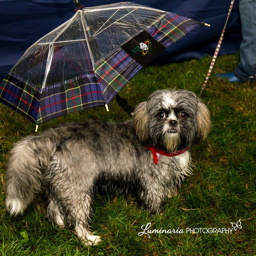
A small dog on a leash has an umbrella above it.
A little dog on a leash stands under an umbrella.
A small dog is standing under an umbrella on the grass.
A small dog with a umbrella standing in the grass.
an ugly dog on a leash next to an umbrella